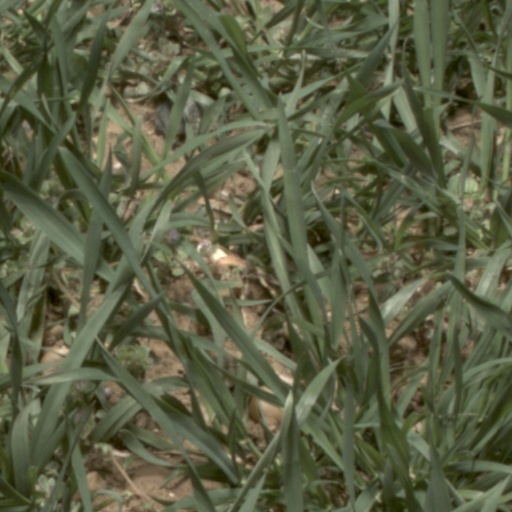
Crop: wheat